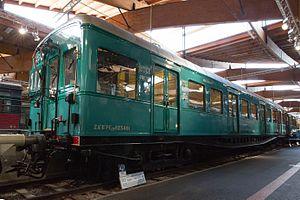
L'automotrice Z 23461, future Z 3411, conservée à la cité du train.
Les Z 23000 sont des automotrices de la Compagnie du chemin de fer métropolitain de Paris. Elles sont commandées à partir de 1934 pour assurer la desserte de la ligne de Sceaux en banlieue sud de Paris, fortement modernisée et électrifiée en 1937. Uniquement constituées de motrices, toutes identiques, les Z 23000 constituent la première génération de matériel automoteur moderne conçu pour le futur métro régional, qui ne sera créé que quarante ans plus tard sous le nom de réseau express régional. Elles demeurent indissociables de cette ligne, plus connues durant leur cinquante ans de service sous le nom d'« automotrices Z ».